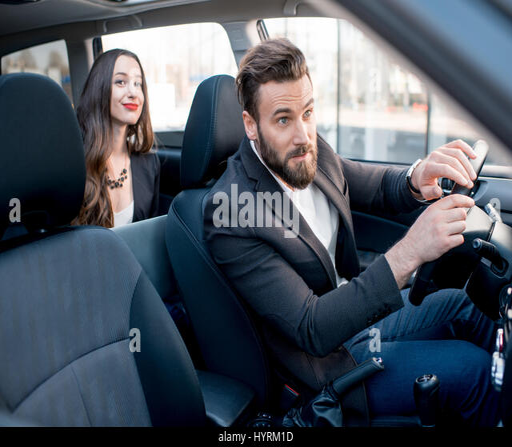
business couple in the car